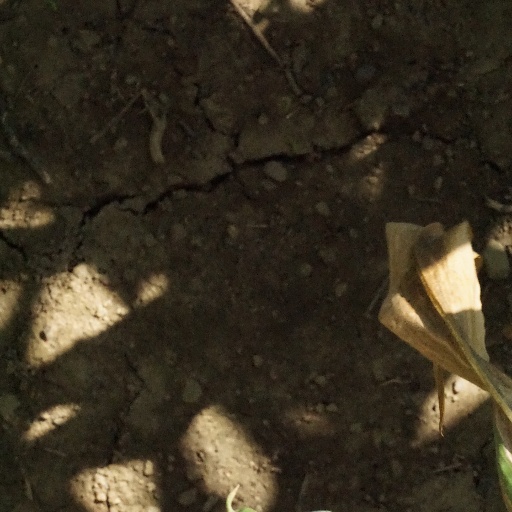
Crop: maize; corn